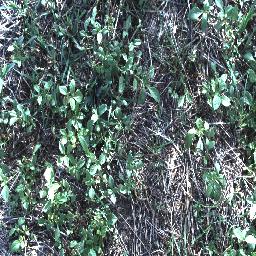
Label: negative